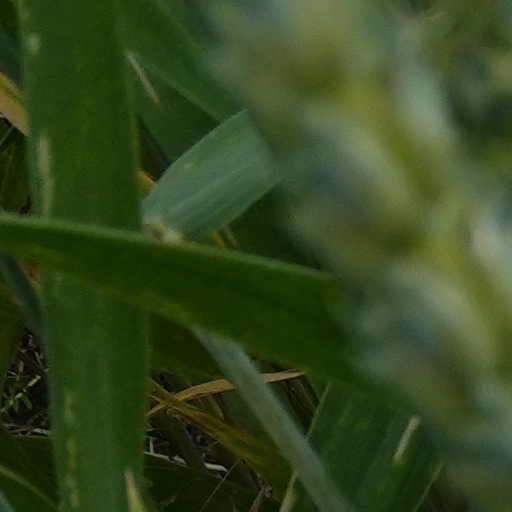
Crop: wheat